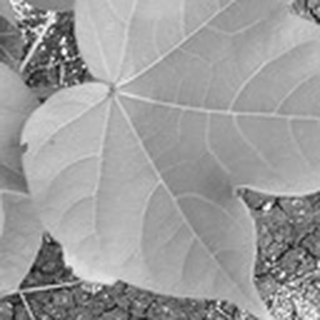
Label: healthy_cotton